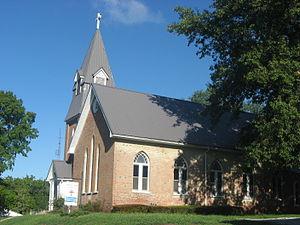
La ville d’Albion est le siège du comté d’Edwards, dans l’État de l’Illinois, aux États-Unis. Sa population s’élevait à 1 988 habitants lors du recensement de 2010, estimée à 1 934 habitants en 2016.